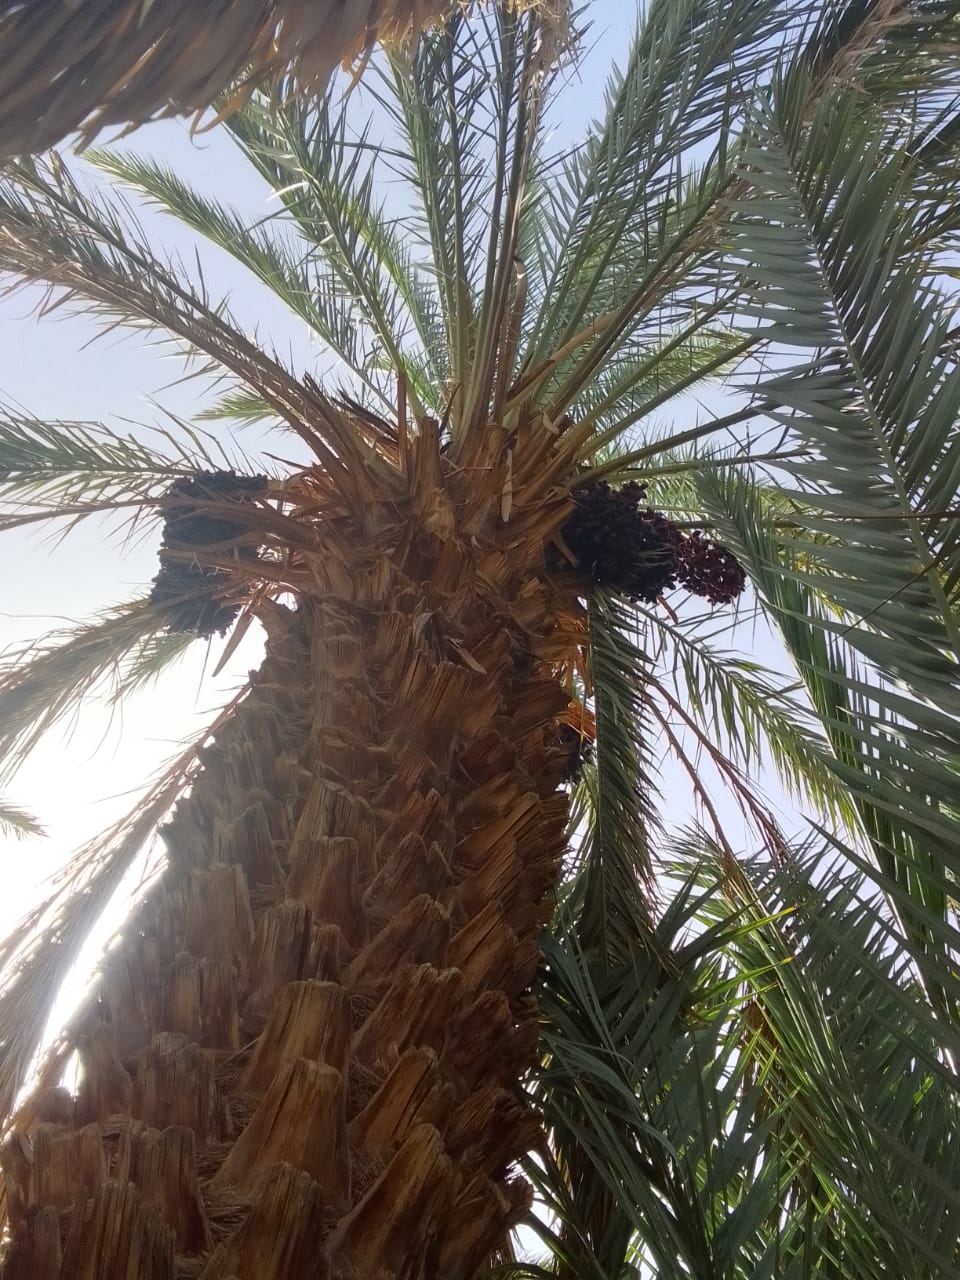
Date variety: bouisthami